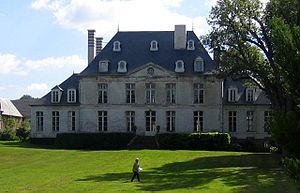
Cet article recense de manière non exhaustive les châteaux, maisons fortes, mottes castrales, situés dans le département français de la Somme. Il est fait état des inscriptions et classements au titre des monuments historiques.
Le château de Creuse est situé sur le territoire de la commune de Creuse, dans le département de la Somme au sud-ouest d'Amiens.
Cet article recense les monuments historiques de la Somme, en France.
Creuse est une commune française située dans le département de la Somme, en région Hauts-de-France.